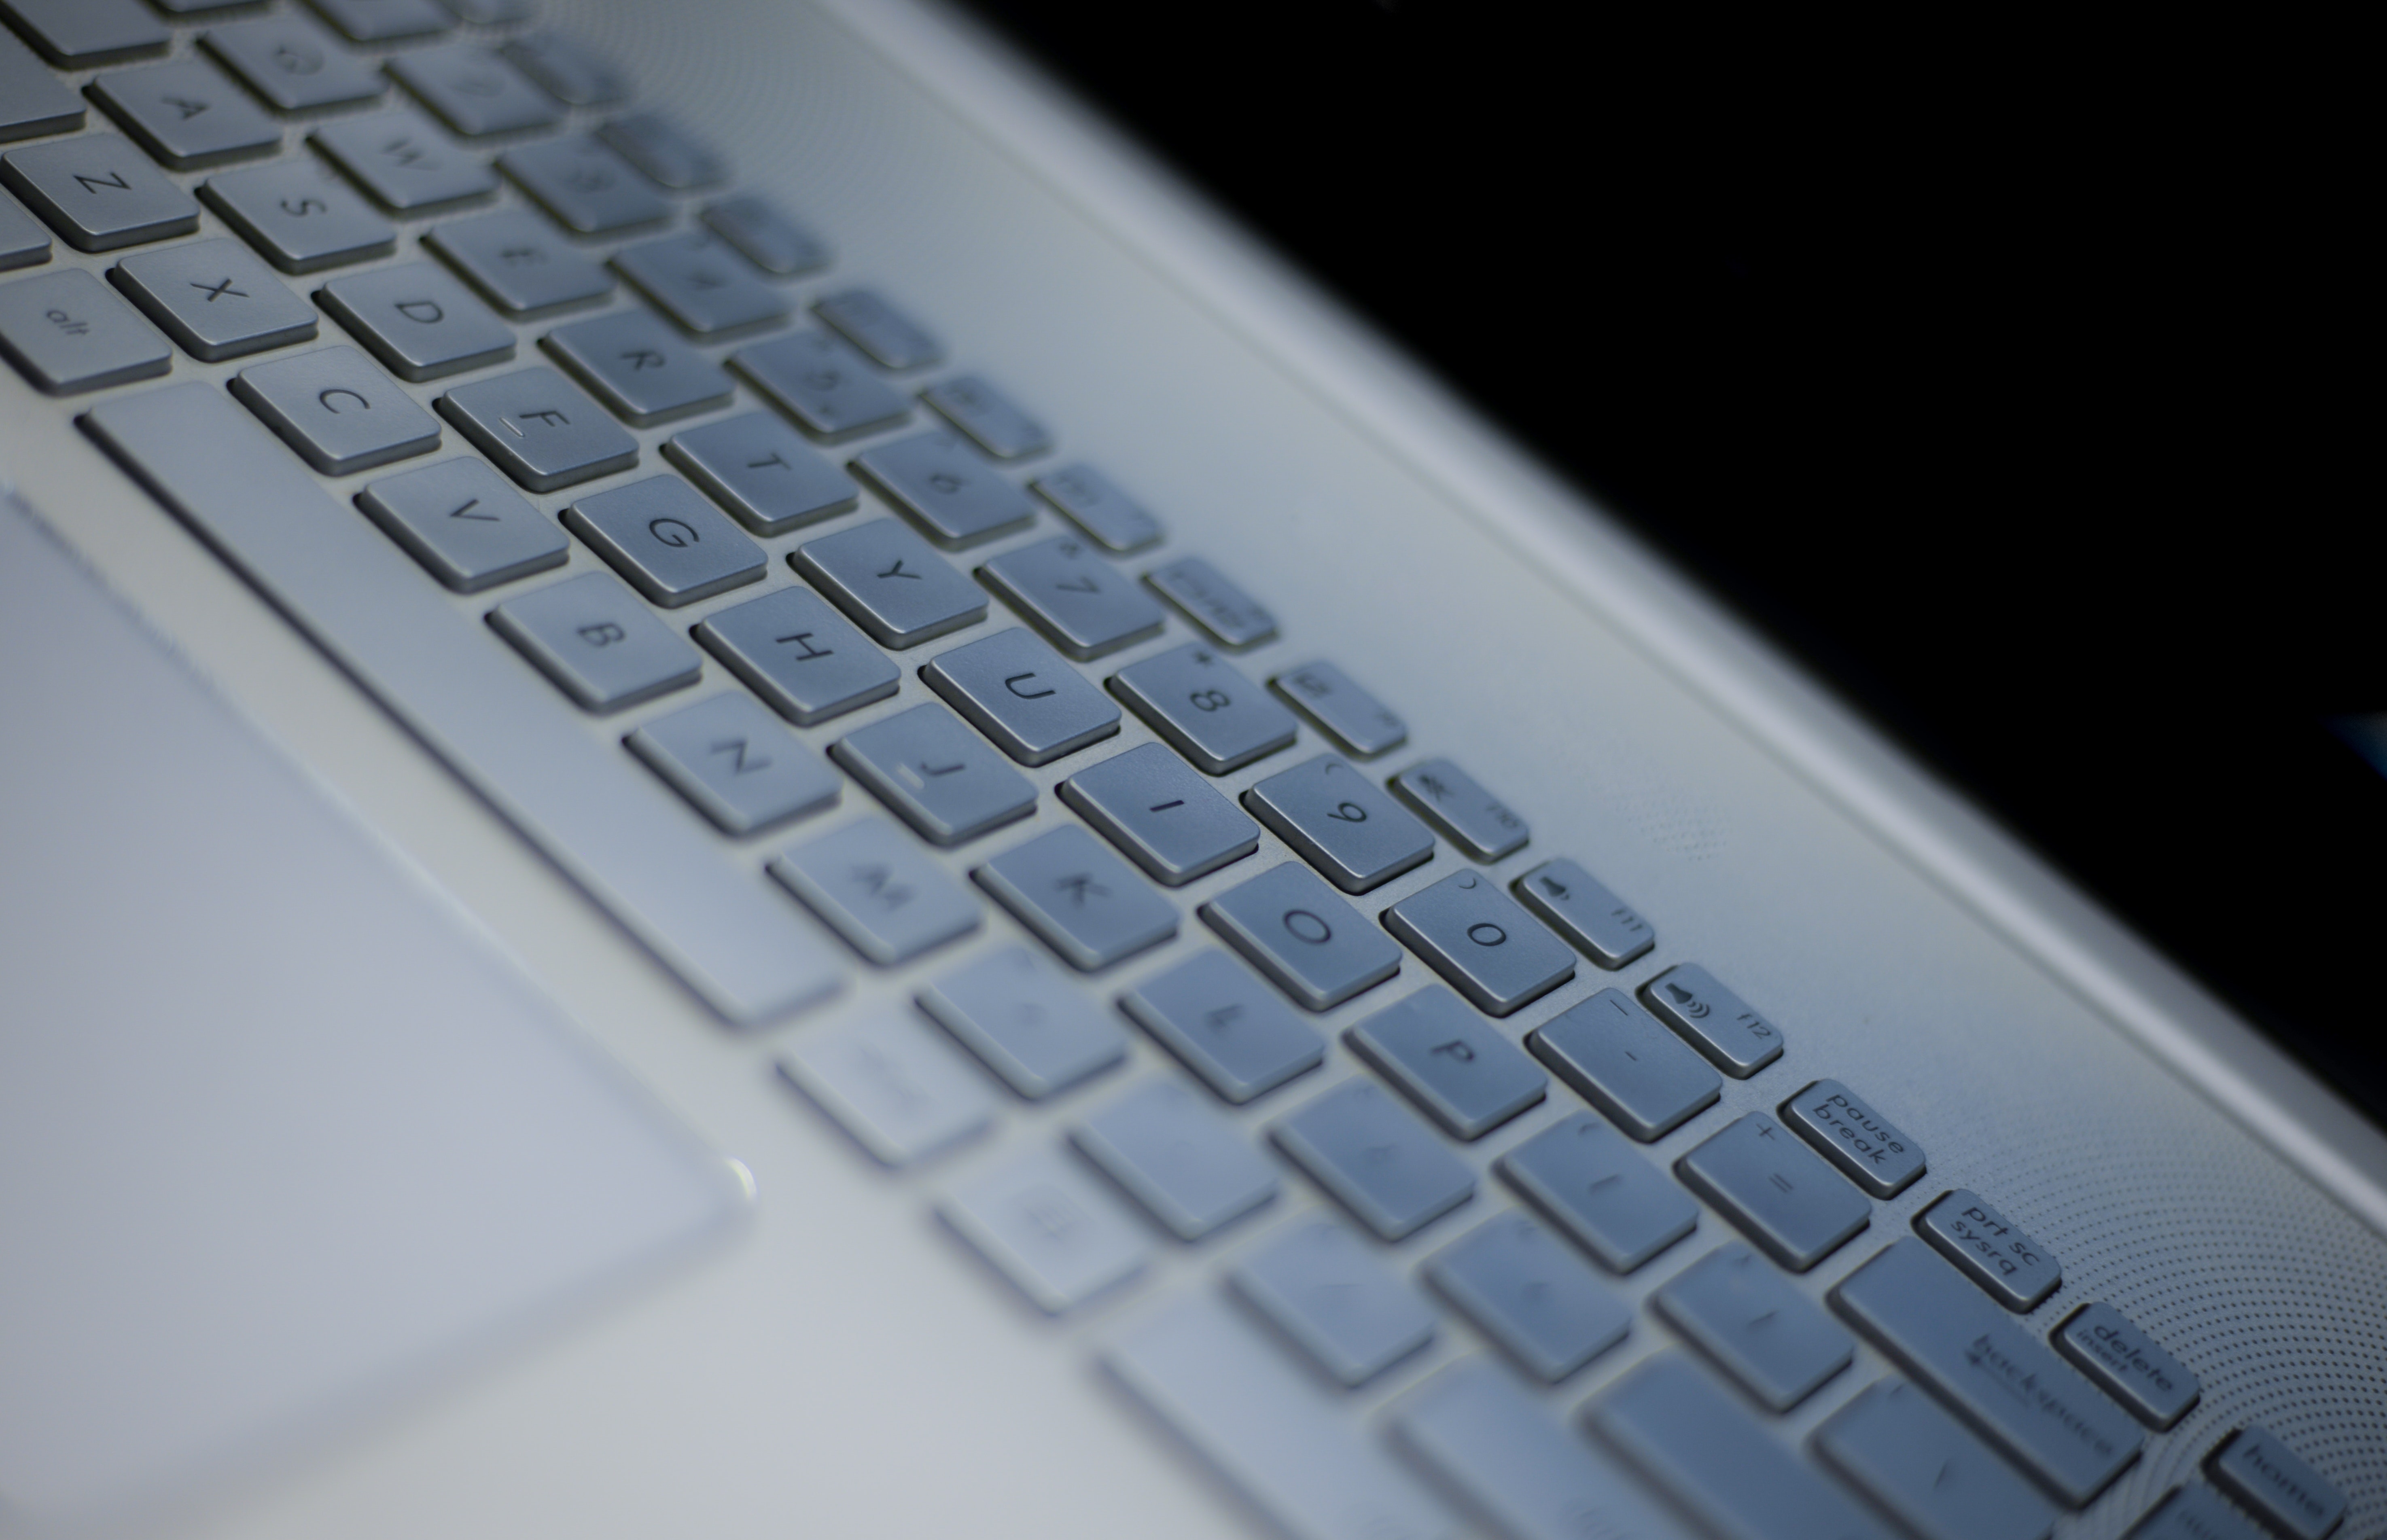
computer keyboard, white, space bar, technology, electronic device, computer hardware, laptop, personal computer hardware, input device, computer component, laptop replacement keyboard, peripheral, netbook, electronic instrument, Laptop accessory, personal computer, metal